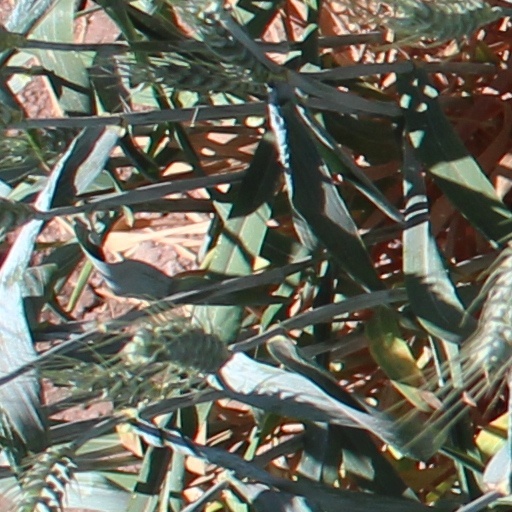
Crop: wheat